Michel Aoun

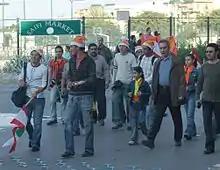
Aoun supporters wearing orange elf hats, December 10, 2006

In 2006, Michel Aoun and Hassan Nasrallah met in Mar Mikhayel Church, Chiyah, a venue that symbolizes Christian–Muslim coexistence as the Church, located in the heart of the mainly Muslim Beirut southern suburb, was preserved throughout the wars. The FPM signed a memorandum of understanding with Hezbollah organizing their relation and discussing Hezbollah's disarmament given some conditions. The agreement also discussed the importance of having normal diplomatic relations with Syria and the request for information about the Lebanese political prisoners in Syria and the return of all political prisoners and diaspora in Israel.